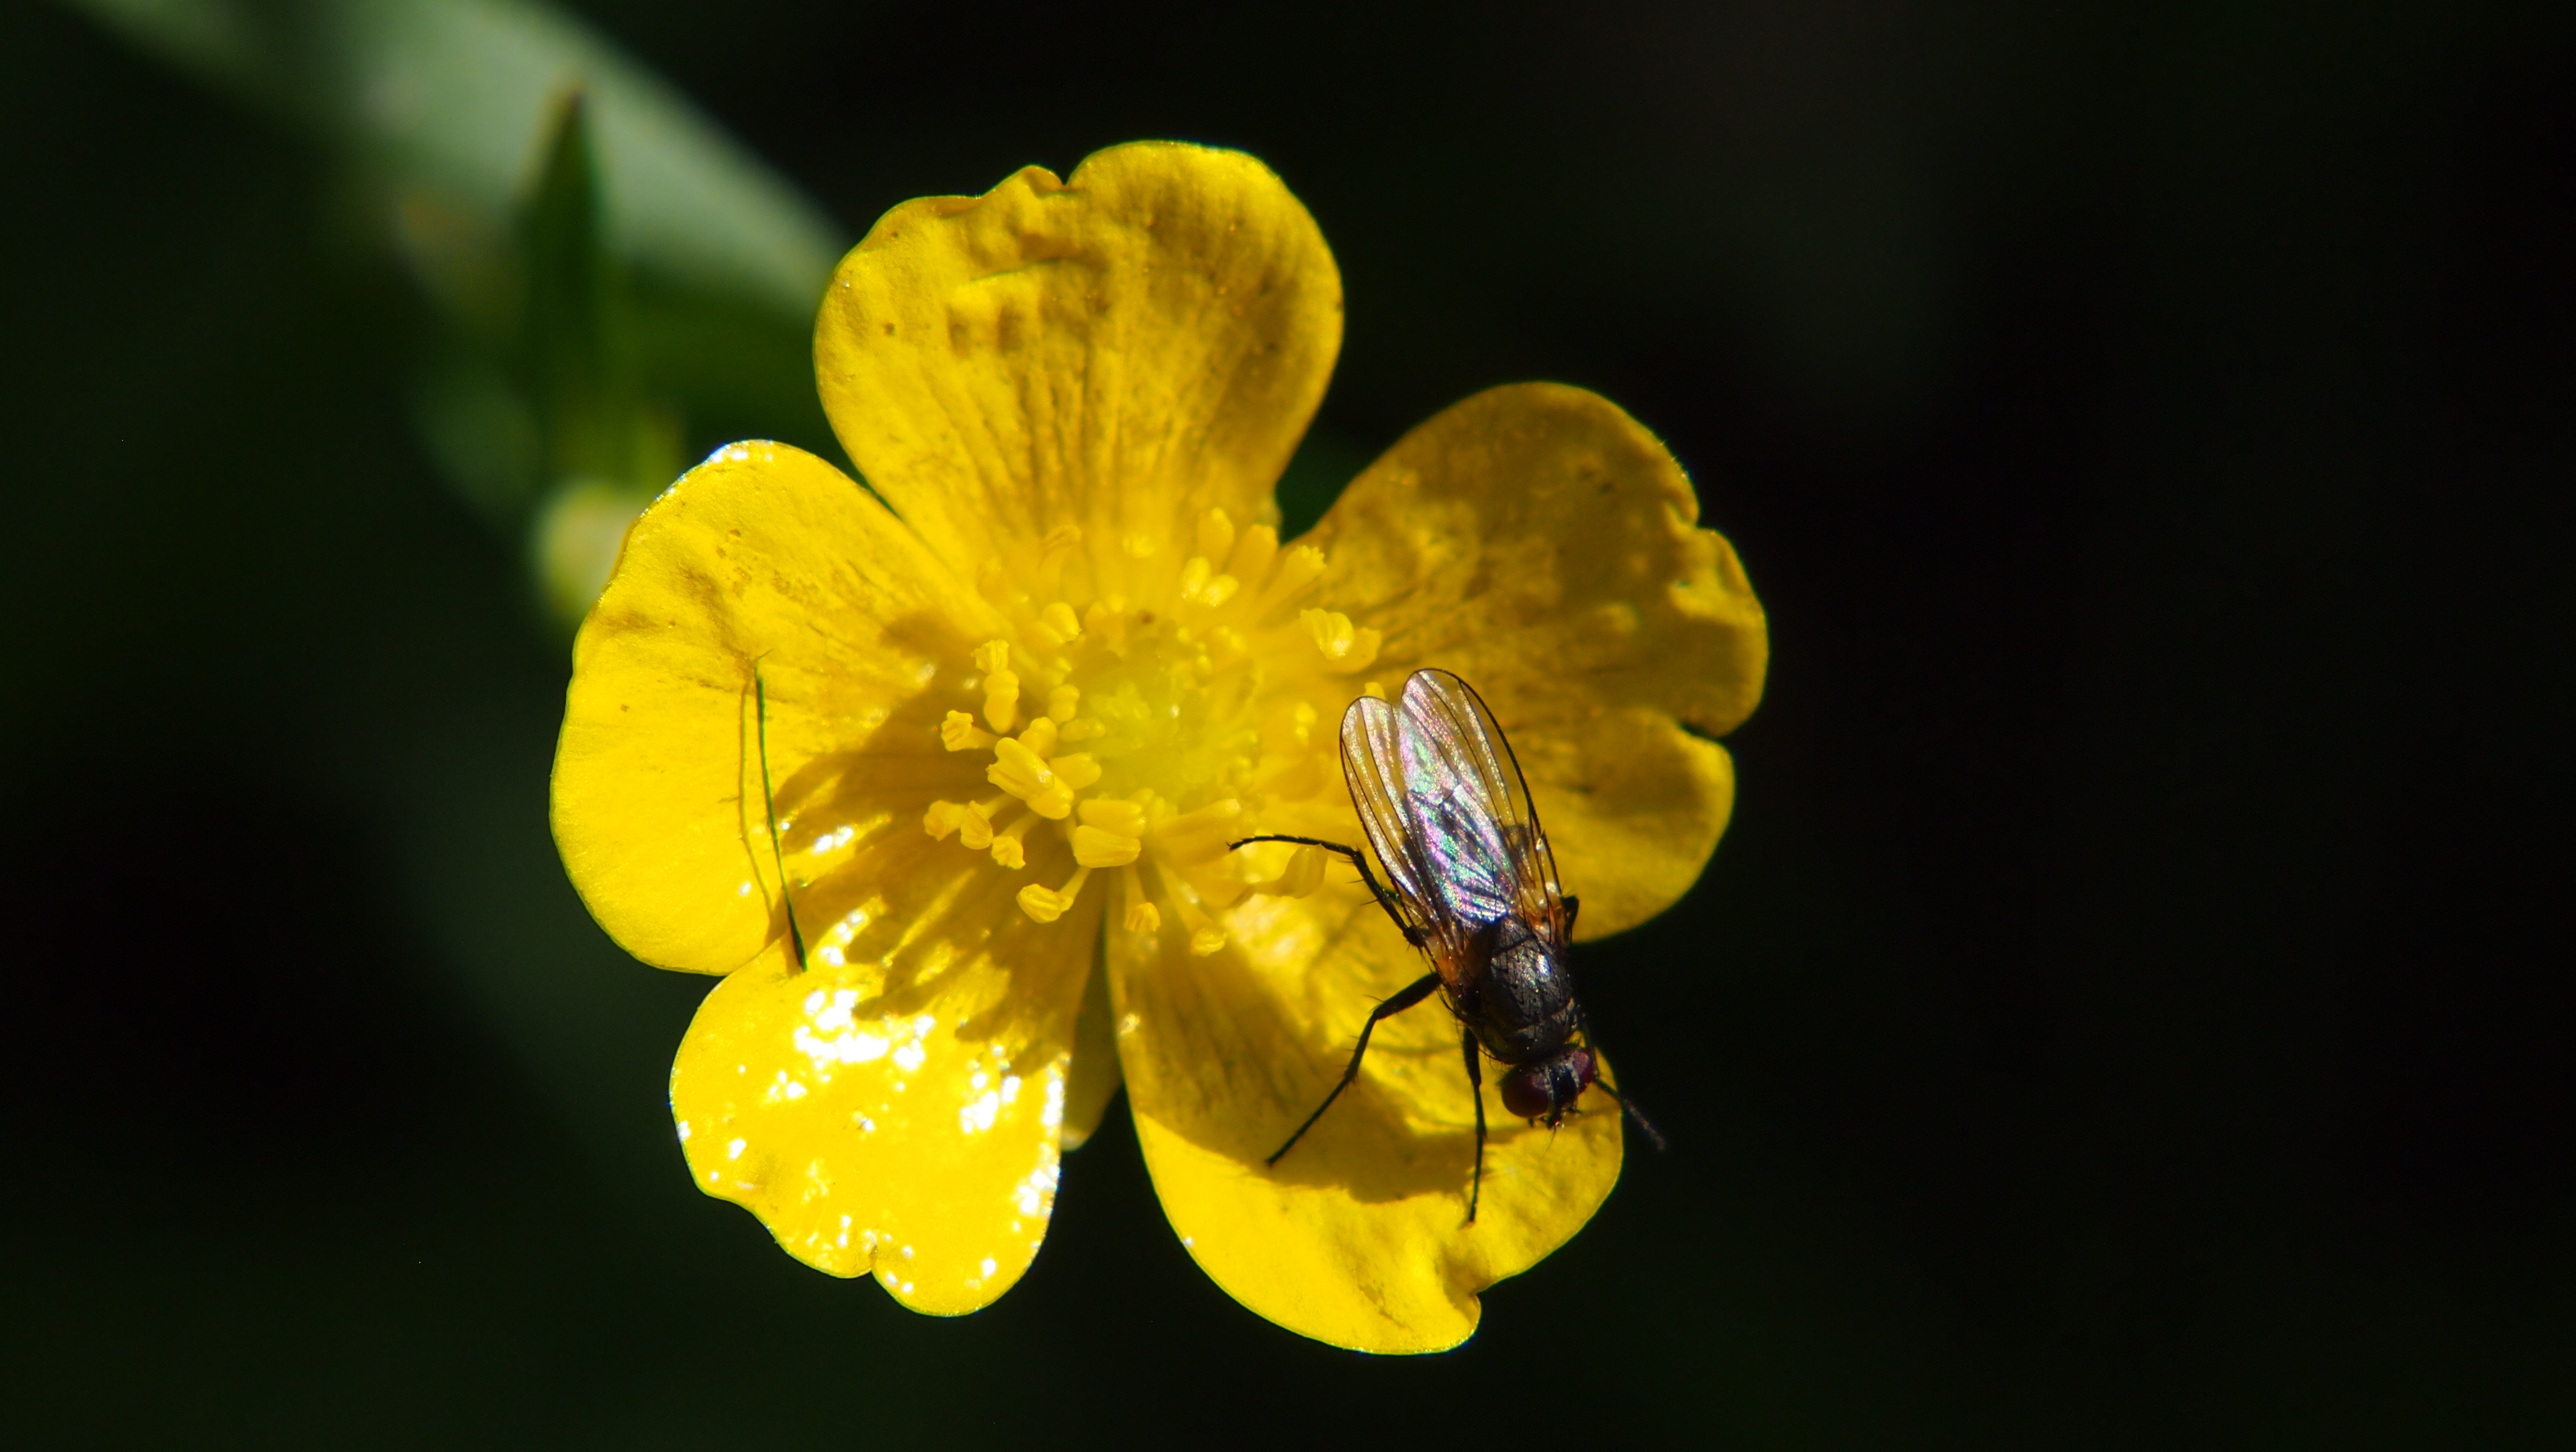
nature, blossom, plant, photography, leaf, flower, petal, fly, pollen, insect, bug, botany, yellow, flora, fauna, invertebrate, wildflower, close up, bee, nectar, macro photography, honey bee, pollinator, plant stem, membrane winged insect